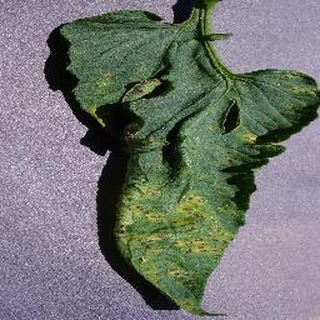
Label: tomato_septoria_leaf_spot